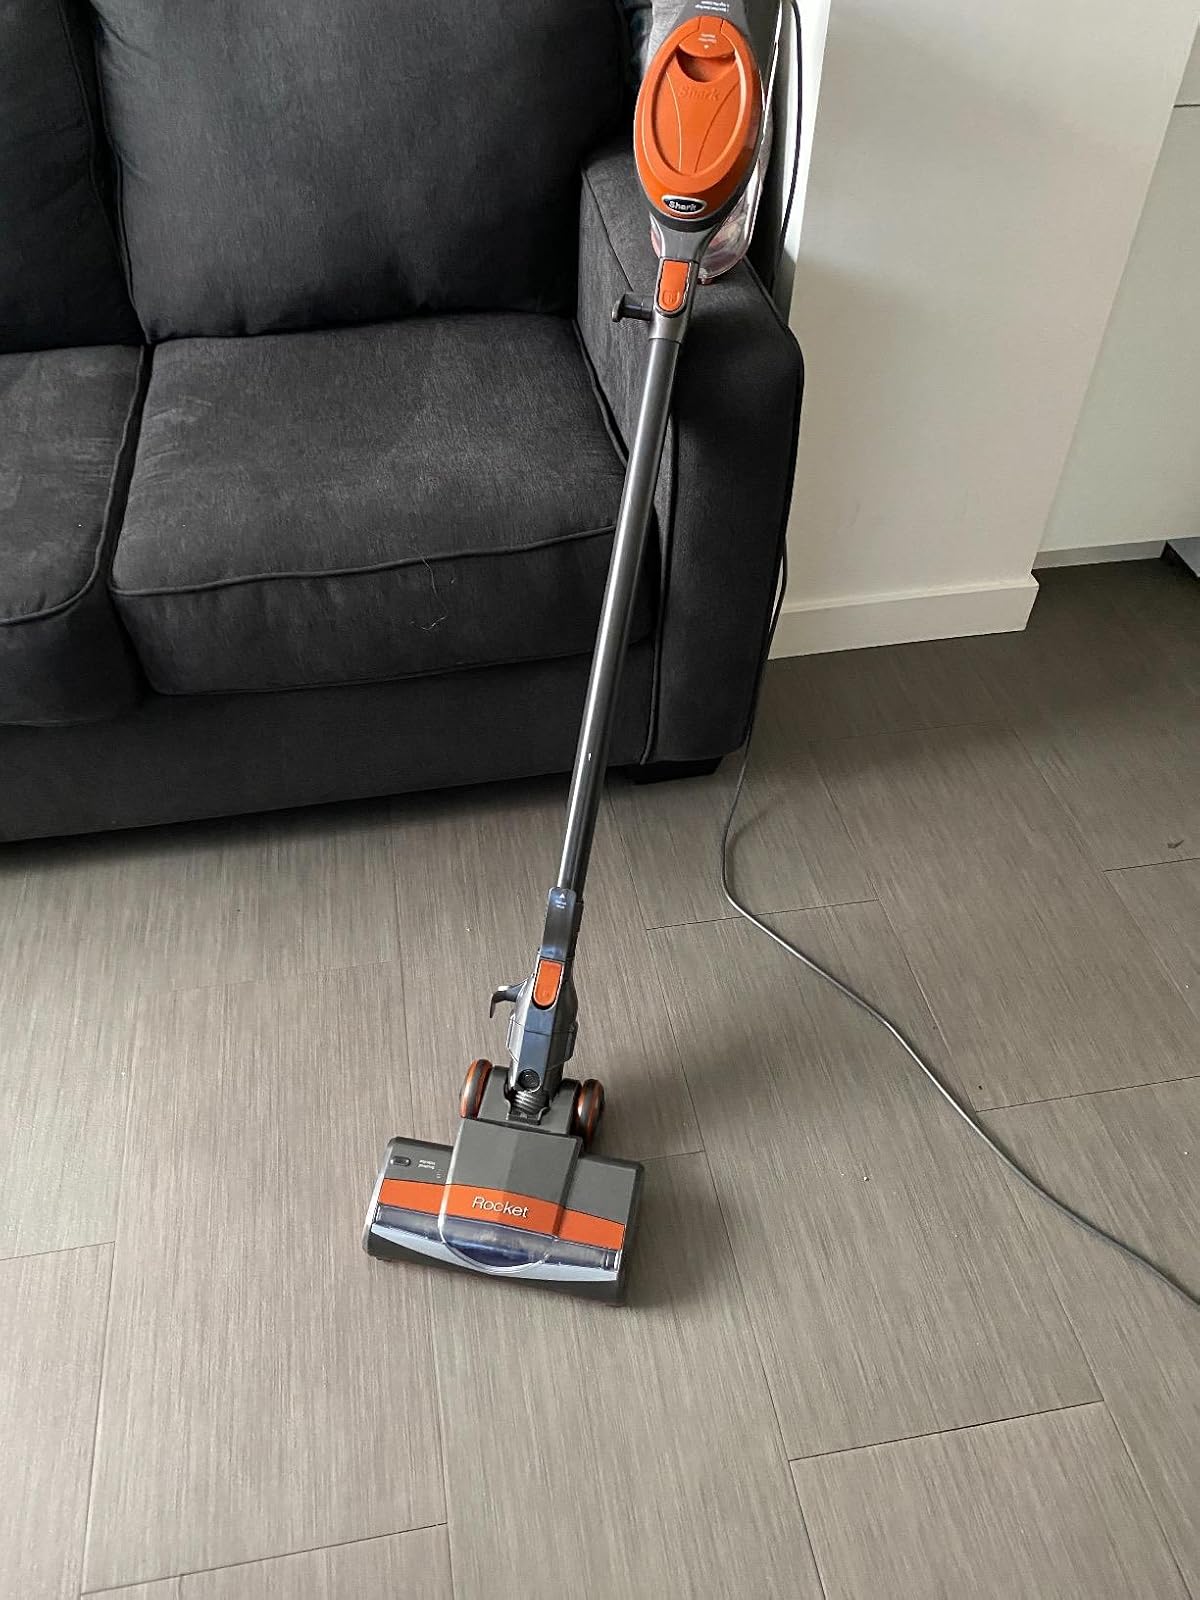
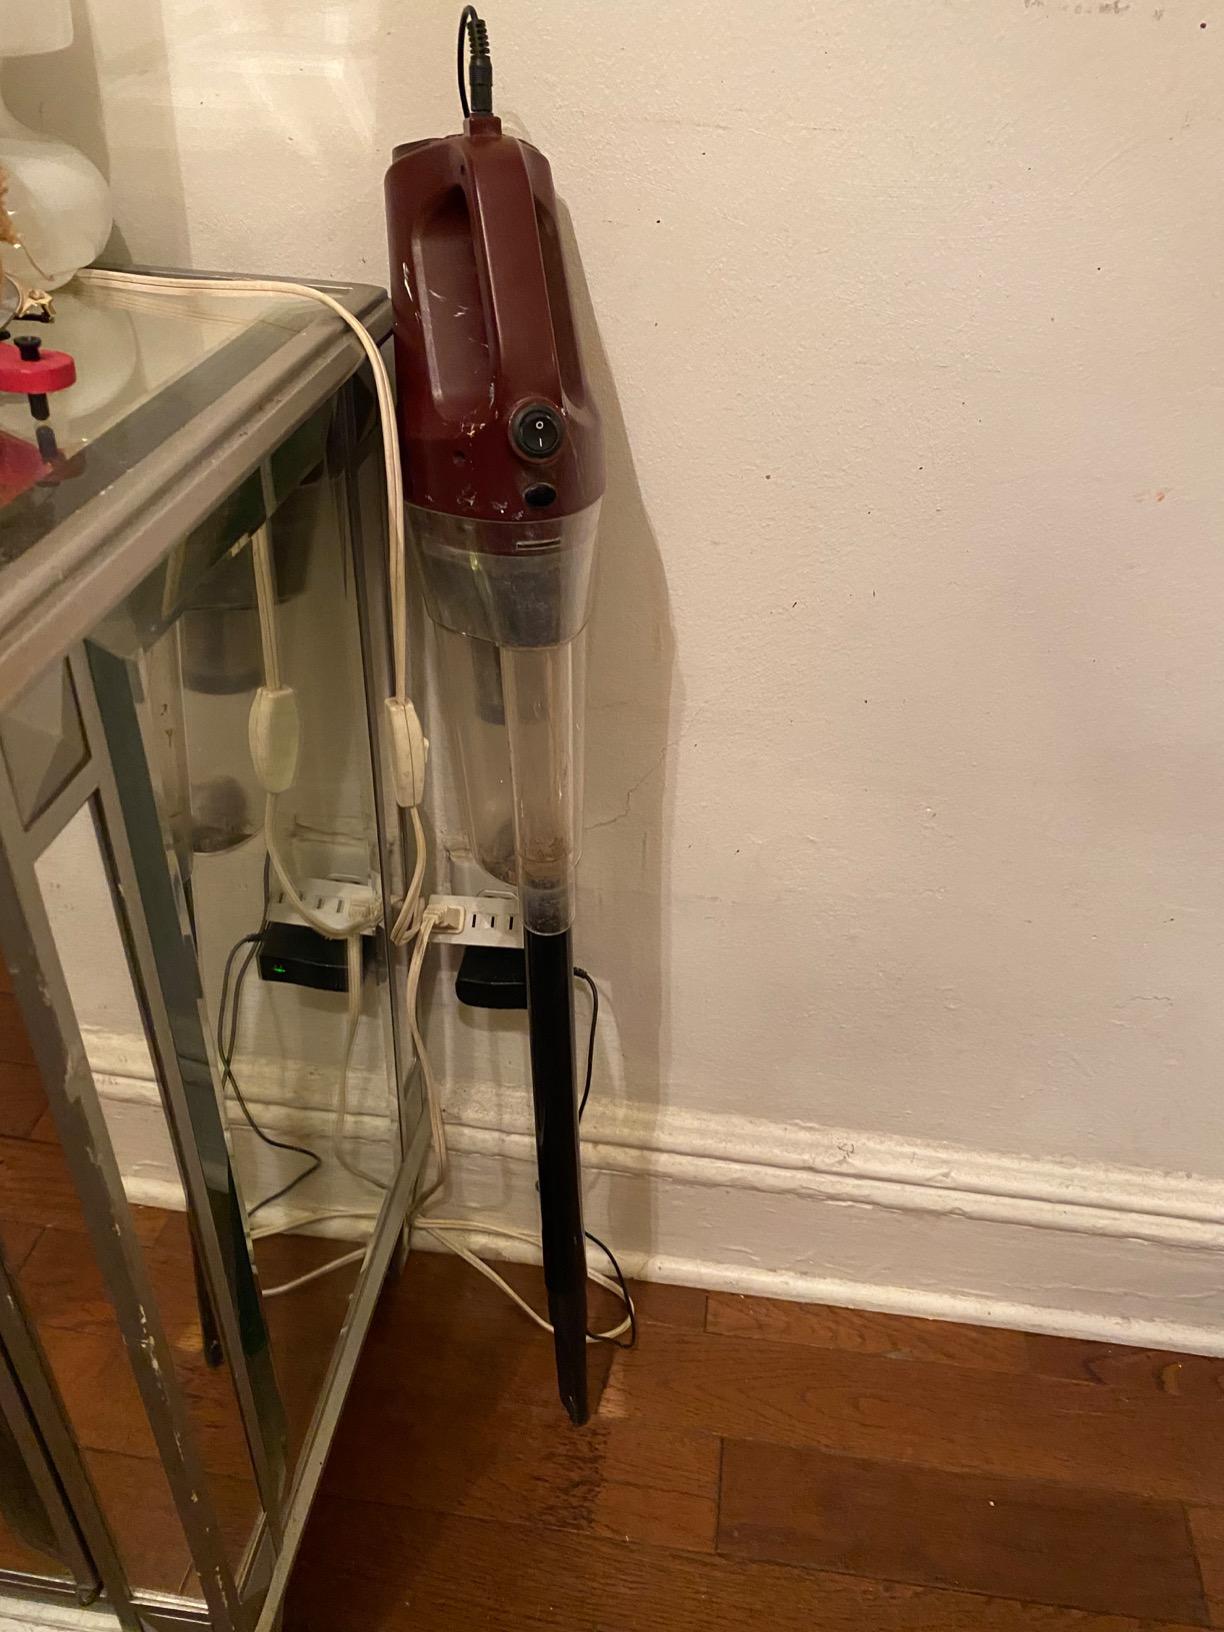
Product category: items_vacuum
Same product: no